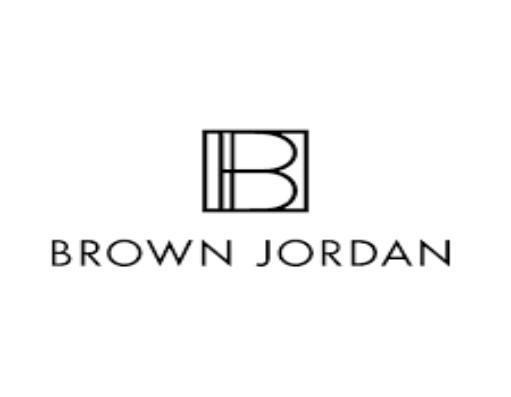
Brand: brown jordan
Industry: Necessities